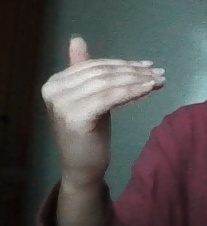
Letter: khaa